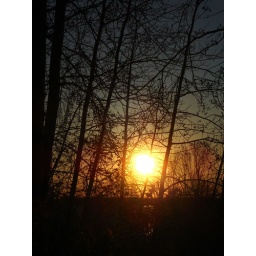
A golden ball of light shining through the tangled undergrowth near the edge of the woods.